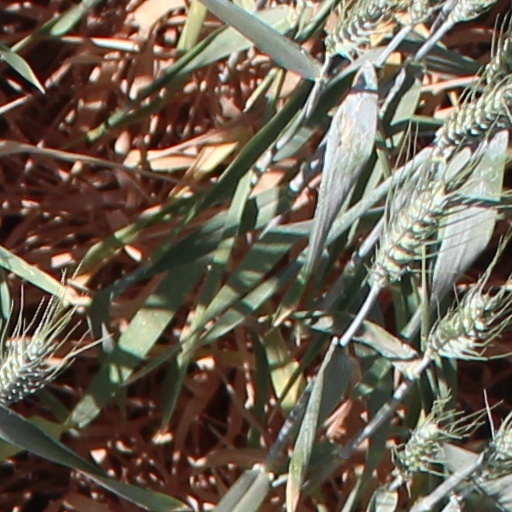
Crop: wheat